Charles E. Loose House

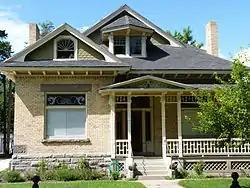

The Charles E. Loose House is a historic house located in Provo, Utah, United States. The house was individually nominated for listing on the National Register of Historic Places in 1982 but was not listed due to owner objection. It later was included as a contributing property in the Provo East Central Historic District.